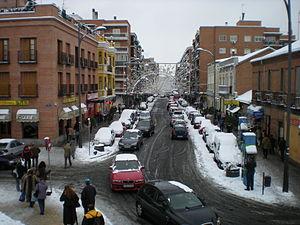
Alcalá de Henares est une commune espagnole, située dans la Communauté de Madrid.